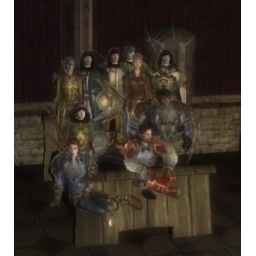
TMoH members sitting on the bed in Jethrai's house during a kin meeting